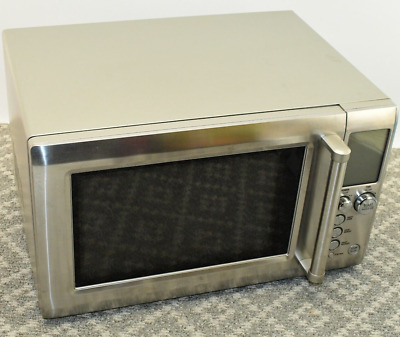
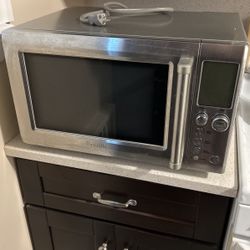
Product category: misc
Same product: yes